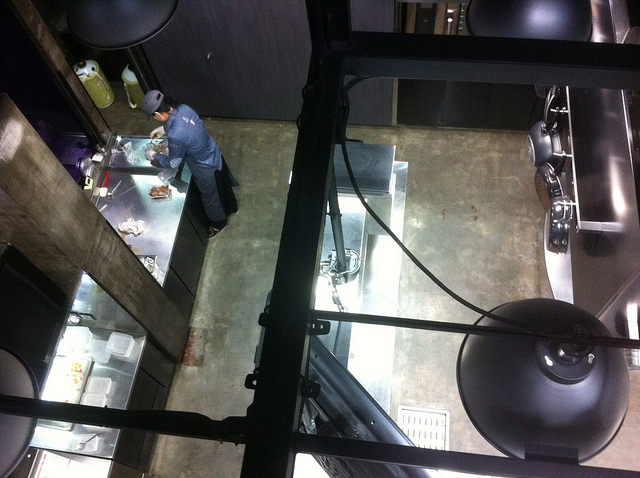
user: Given an image and a question. Answer the question in a short answer. Question: What job title might you give the woman in this picture? Short Answer:
assistant: cook